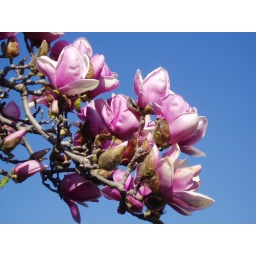
I've always loved the way the pink blossoms look against the clear, blue sky.